Yuma Murakami

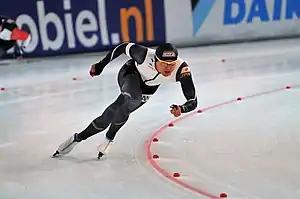
Murakami at the 2022 World Cup in Stavanger, Norway

Yuma Murakami (born 12 December 1992) is a Japanese speed skater who is specialized in the sprint distances.